Zebrastraat

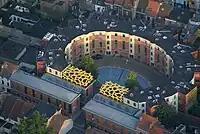
Aerial view of Zebrastraat with roof sculpture by Nick Ervinck

The Zebrastraat (Dutch for "Zebra Street") is a small street in the Belgian city of Ghent. The first worker housing building in the country, designed by the architect Charles van Rysselberghe in 1906, is located in the Zebrastraat. The building, also named the Zebrastraat after its location, remains a private project dedicated to housing, entrepreneurial, and cultural initiatives.